New Georgia campaign

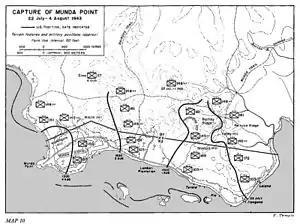
Siege and capture of Munda

The US advance from Zanana to Munda was completely stymied, hampered by difficult terrain, supply problems and low morale. General Hester tried to break the stalemate by sending the 172nd Infantry Regiment around to the north to take the Japanese position in the rear, while the 169th Infantry Regiment continued the frontal assault, but this effort was checked by Sasaki. As a result, the US advance on New Georgia stalled in both the north and the south. The Japanese brought reinforcements by barge from Vila to Bairoko, and 1,200 more troops were loaded onto four destroyer-transports at Rabaul and sent down to be landed at Vila on the night of 12–13 July. These ships were escorted by a light cruiser and five destroyers. Ainsworth was sent to intercept this flotilla with three light cruisers and ten destroyers. He encountered the Japanese force in The Slot in the waters north of Kolombangara, and in the ensuing Battle of Kolombangara one US destroyer and one Japanese light cruiser were sunk.